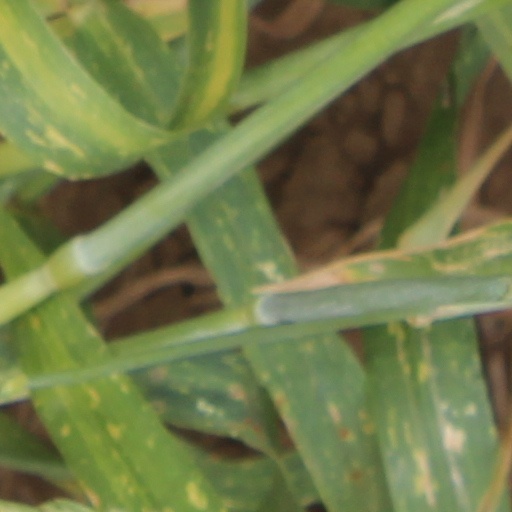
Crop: wheat